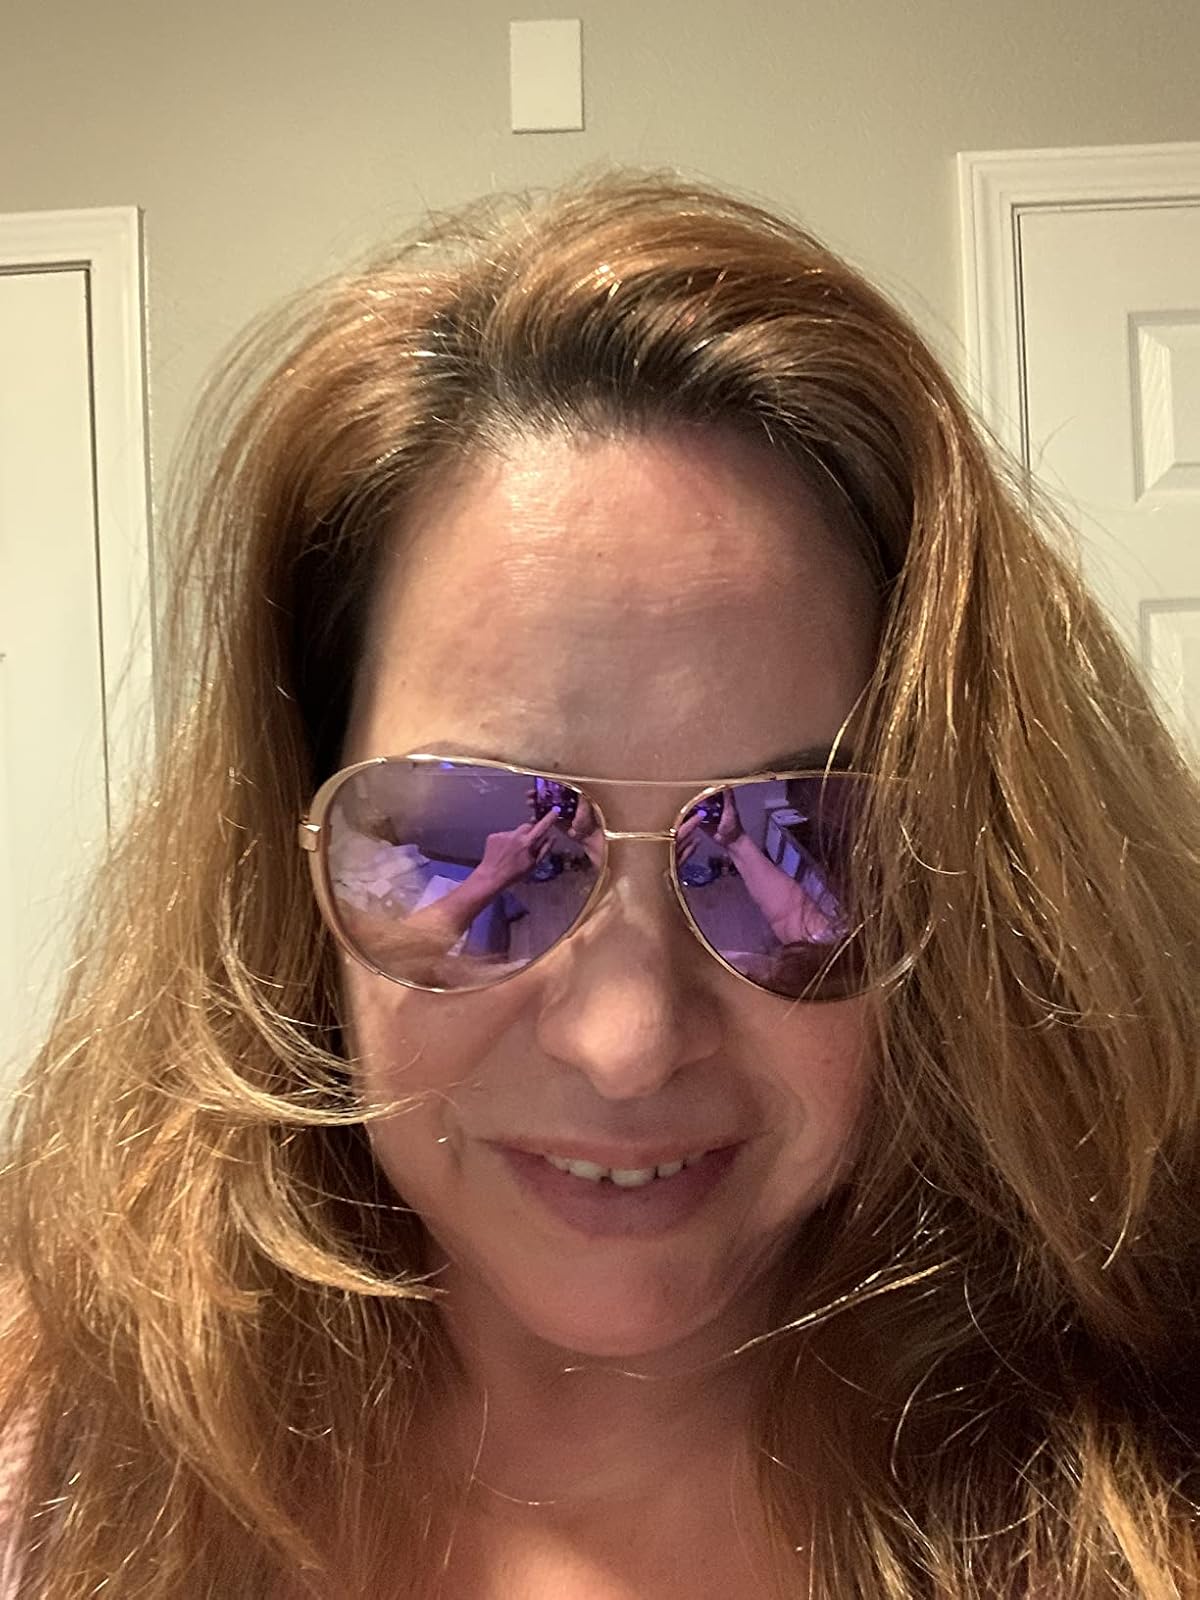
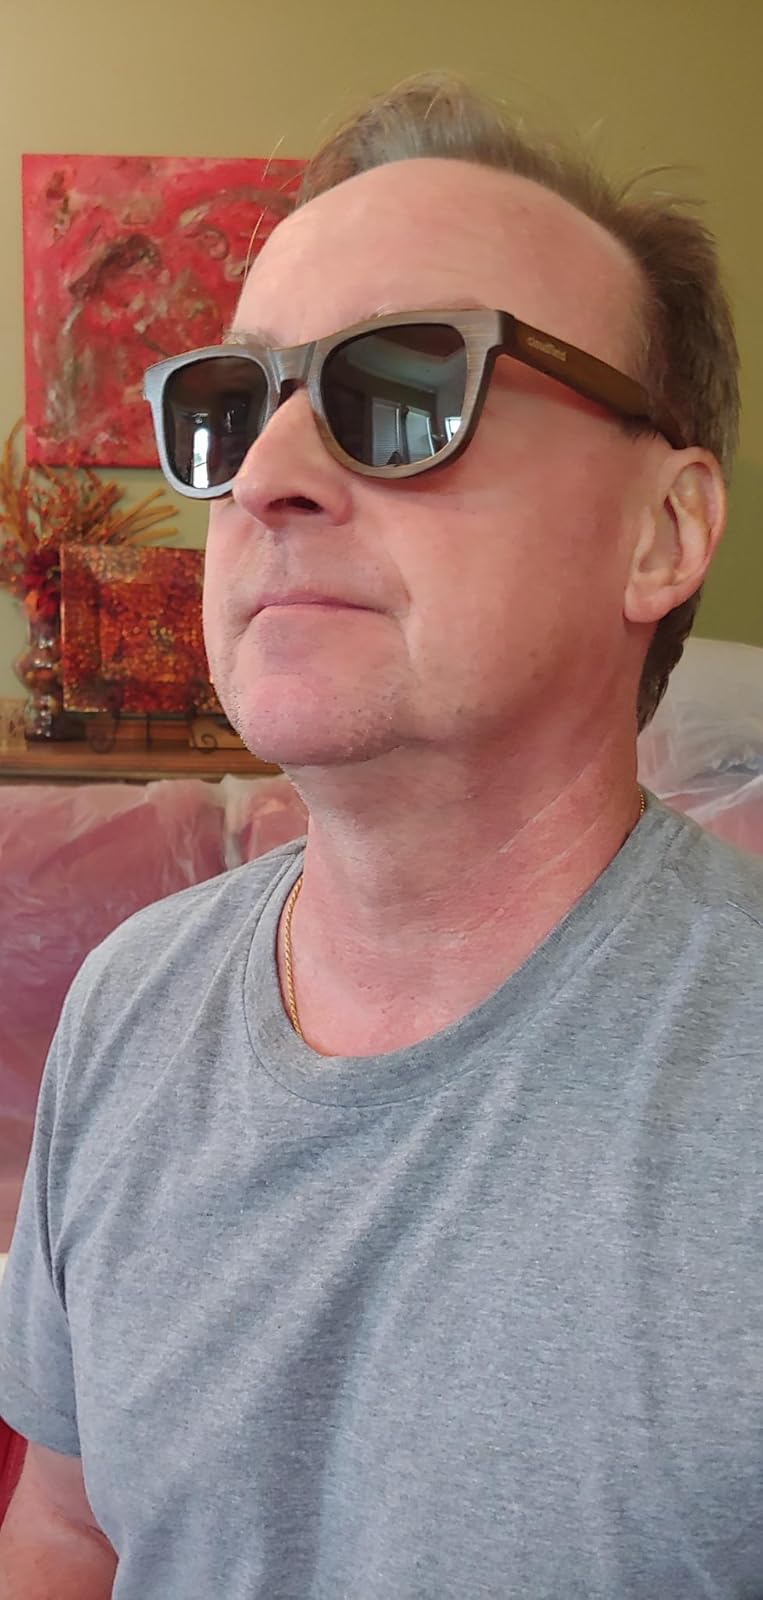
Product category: accessories_sunglasses
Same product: no